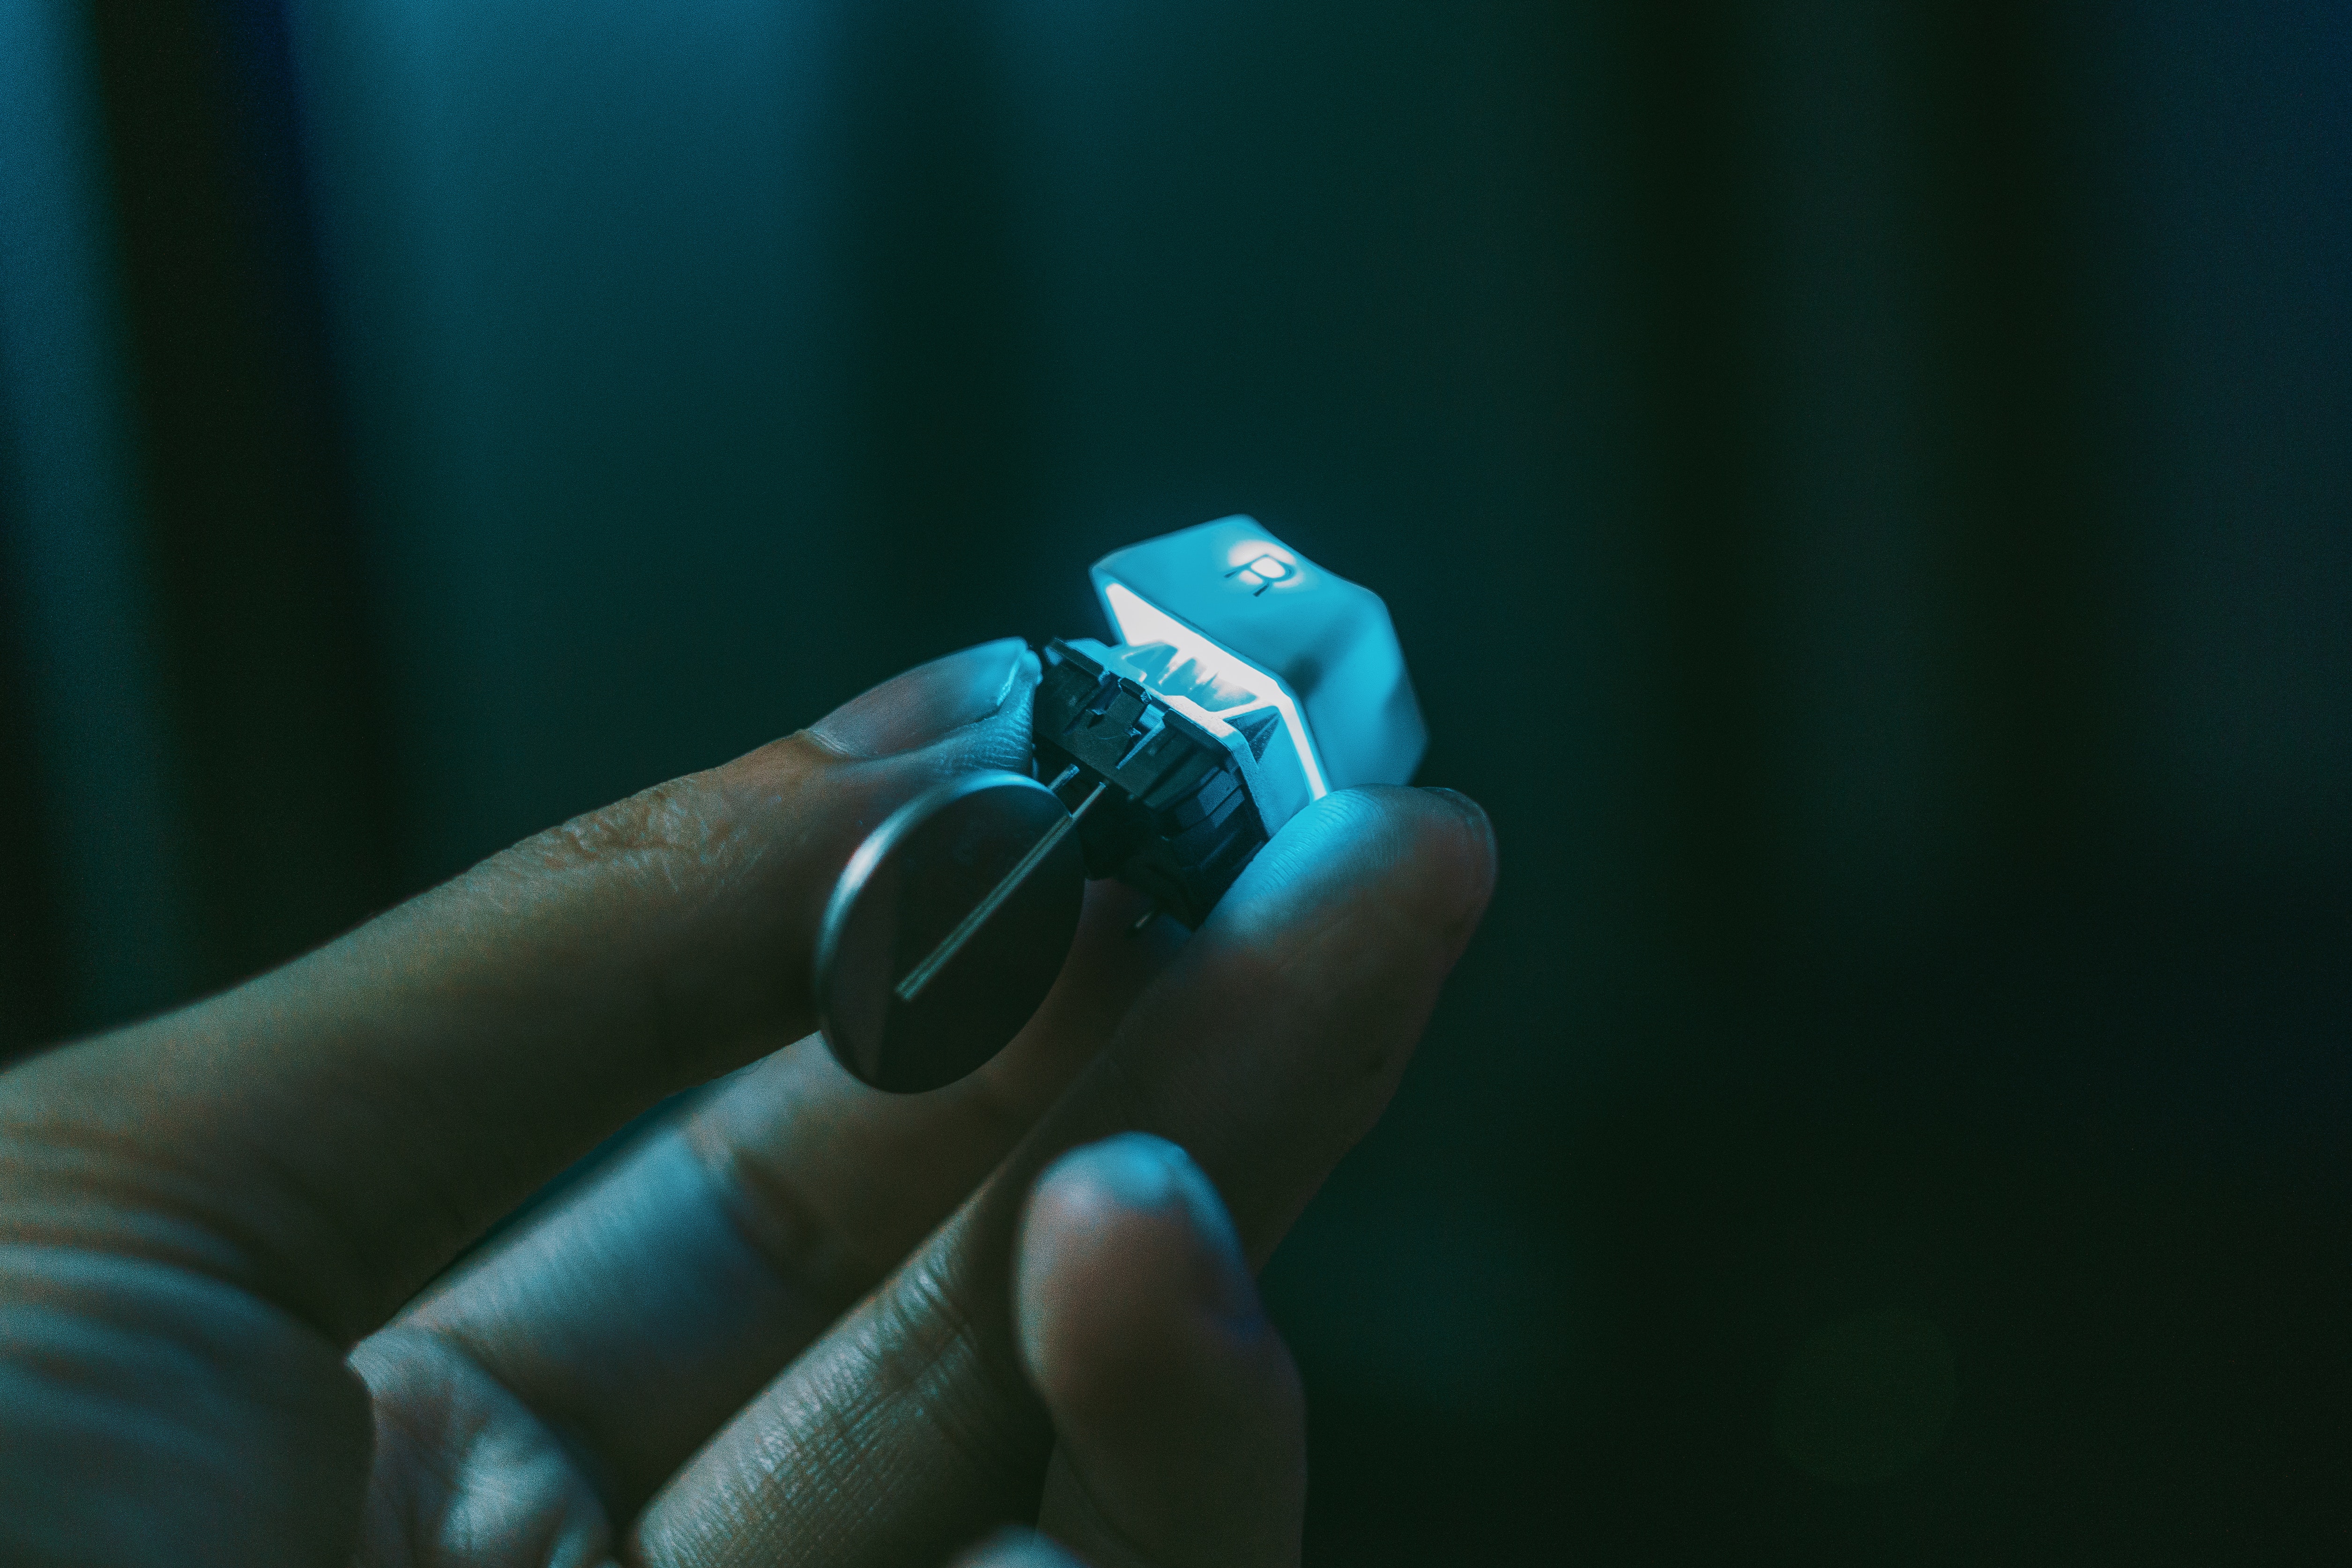
blue, green, turquoise, finger, aqua, teal, hand, organism, electric blue, nail, photography, macro photography, fashion accessory, gadget, ring